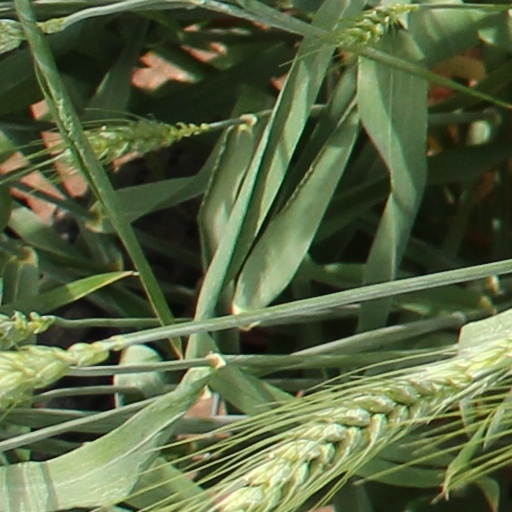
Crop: wheat